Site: brandenburg
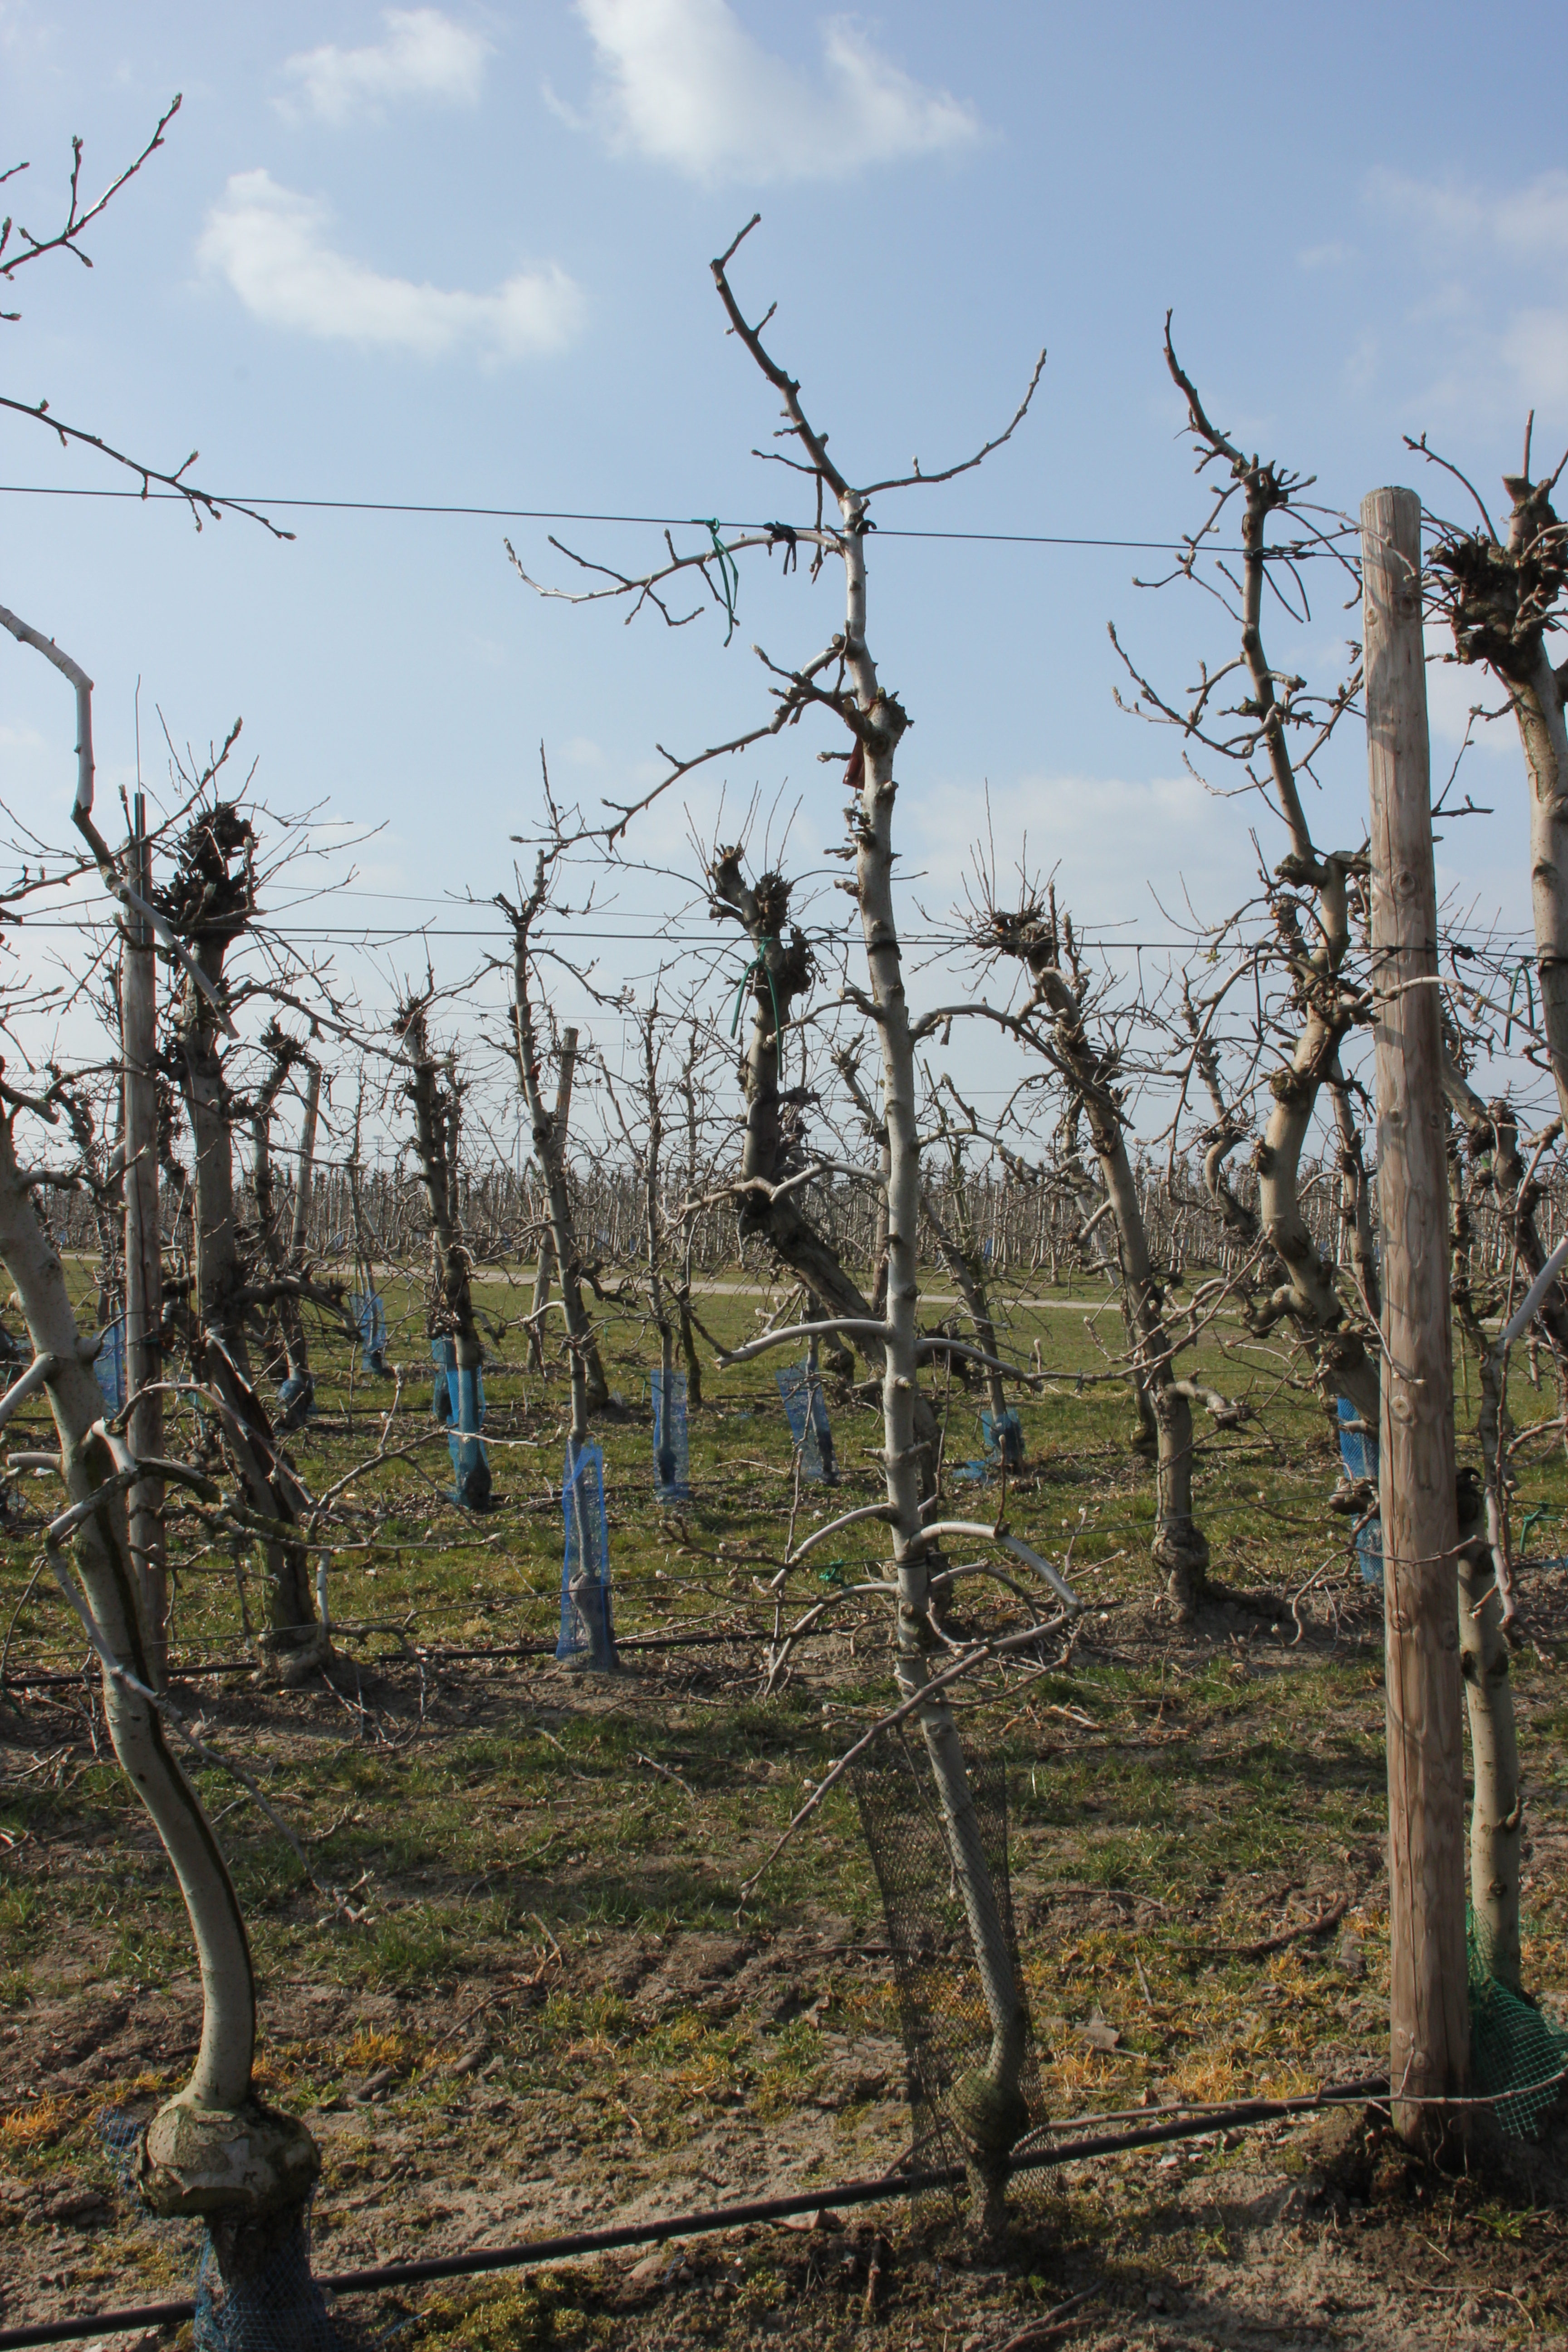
Growth stage (BBCH 03): Bud development